Box, Wiltshire

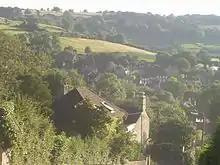
Hillsides above part of the village

The peak period for quarrying was between 1880 and 1909 when millions of tons of stone was cut. The quarries continued working until 1969. As of 2015, quarrying continues on a smaller scale at Corsham, where the Box Ground stratum has been re-encountered at a lower level in the Hartham quarry, from which the stone for the obelisk at the Box Rock Circus (below) was extracted.